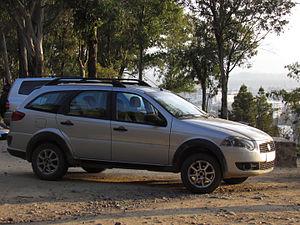
L'Usine Fiat-Betim est une usine importante du constructeur automobile italien Fiat, filiale de Fiat Automobiles Group, implantée au Brésil sur la commune Betim, tout près de la ville de Belo Horizonte dans l'État de Minas Gerais. Inaugurée en 1976, elle dispose d'une capacité de production de plus de 850 000 automobiles par an avec une cadence de 3 484 véhicules par jour. L'usine de Betim a déjà produit plus de 15 145 000 voitures particulières depuis sa mise en service jusqu'au 31 décembre 2014.